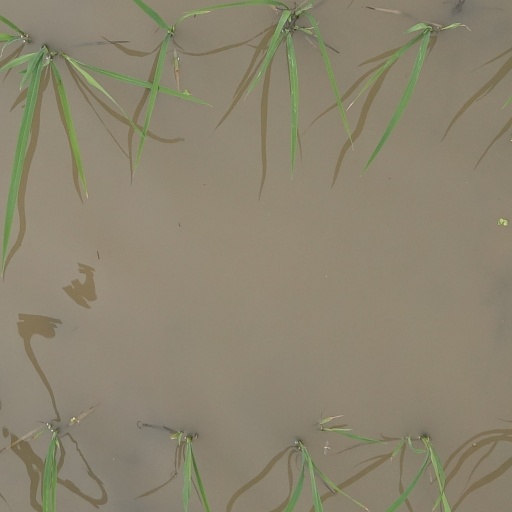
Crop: rice